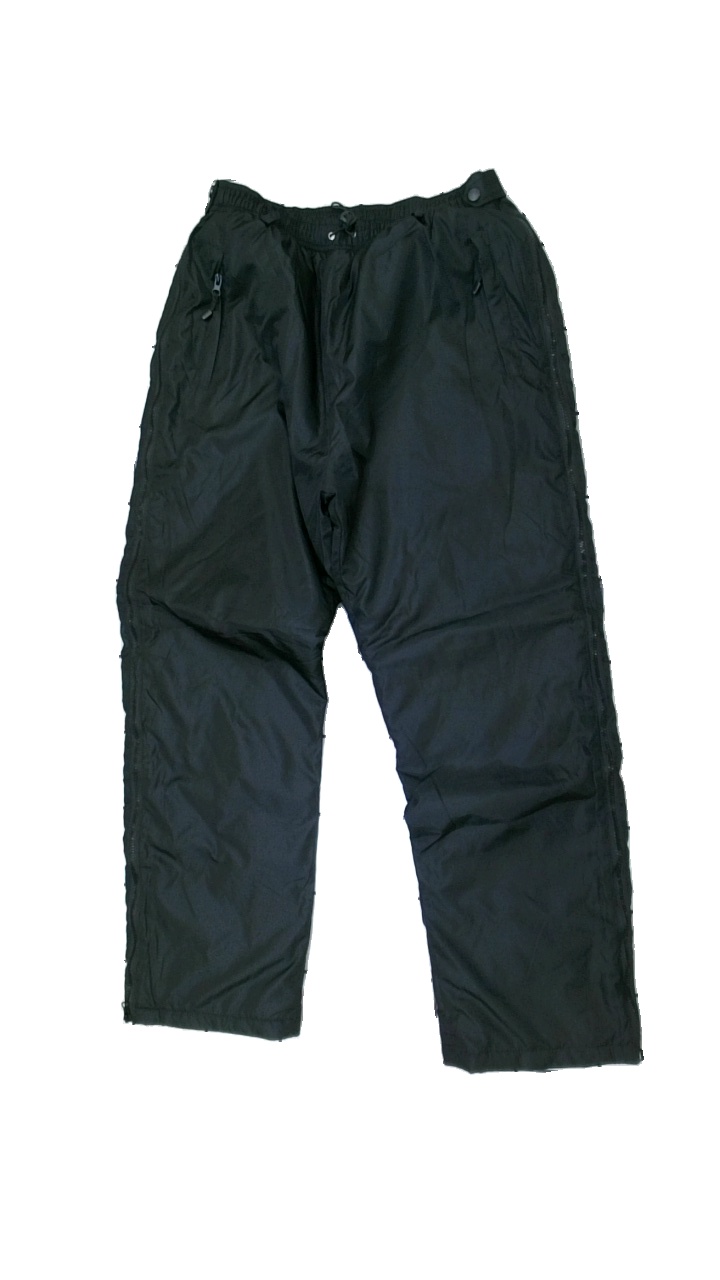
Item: Outerwear (Unisex)
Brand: Ice
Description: Black winter trousers
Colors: Black
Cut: Regular
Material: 100% polyester
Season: Winter
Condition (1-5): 4
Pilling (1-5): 5
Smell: Minor
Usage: Reuse
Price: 100-150